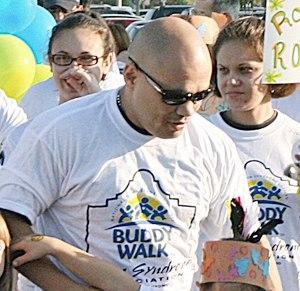
Jesse James Leija est un boxeur mexicano-américain né le 8 juillet 1966 à San Antonio, Texas.